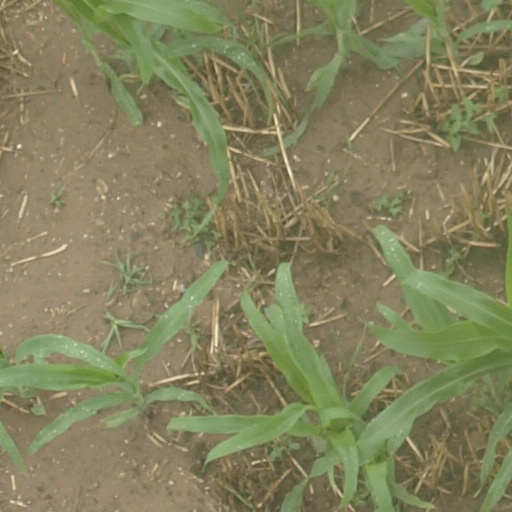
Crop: maize; corn